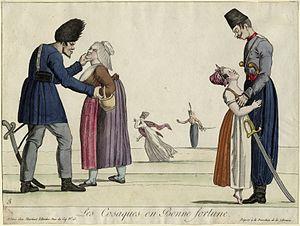
L’occupation de la France à la fin du Premier Empire est une occupation décrétée par le second traité de Paris, après les Cent-Jours.